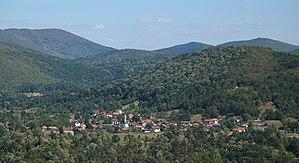
Spahići est un village de Bosnie-Herzégovine. Il est situé sur le territoire de la Ville de Bihać, dans le canton d'Una-Sana et dans la Fédération de Bosnie-et-Herzégovine. Selon les premiers résultats du recensement bosnien de 2013, il compte 528 habitants.